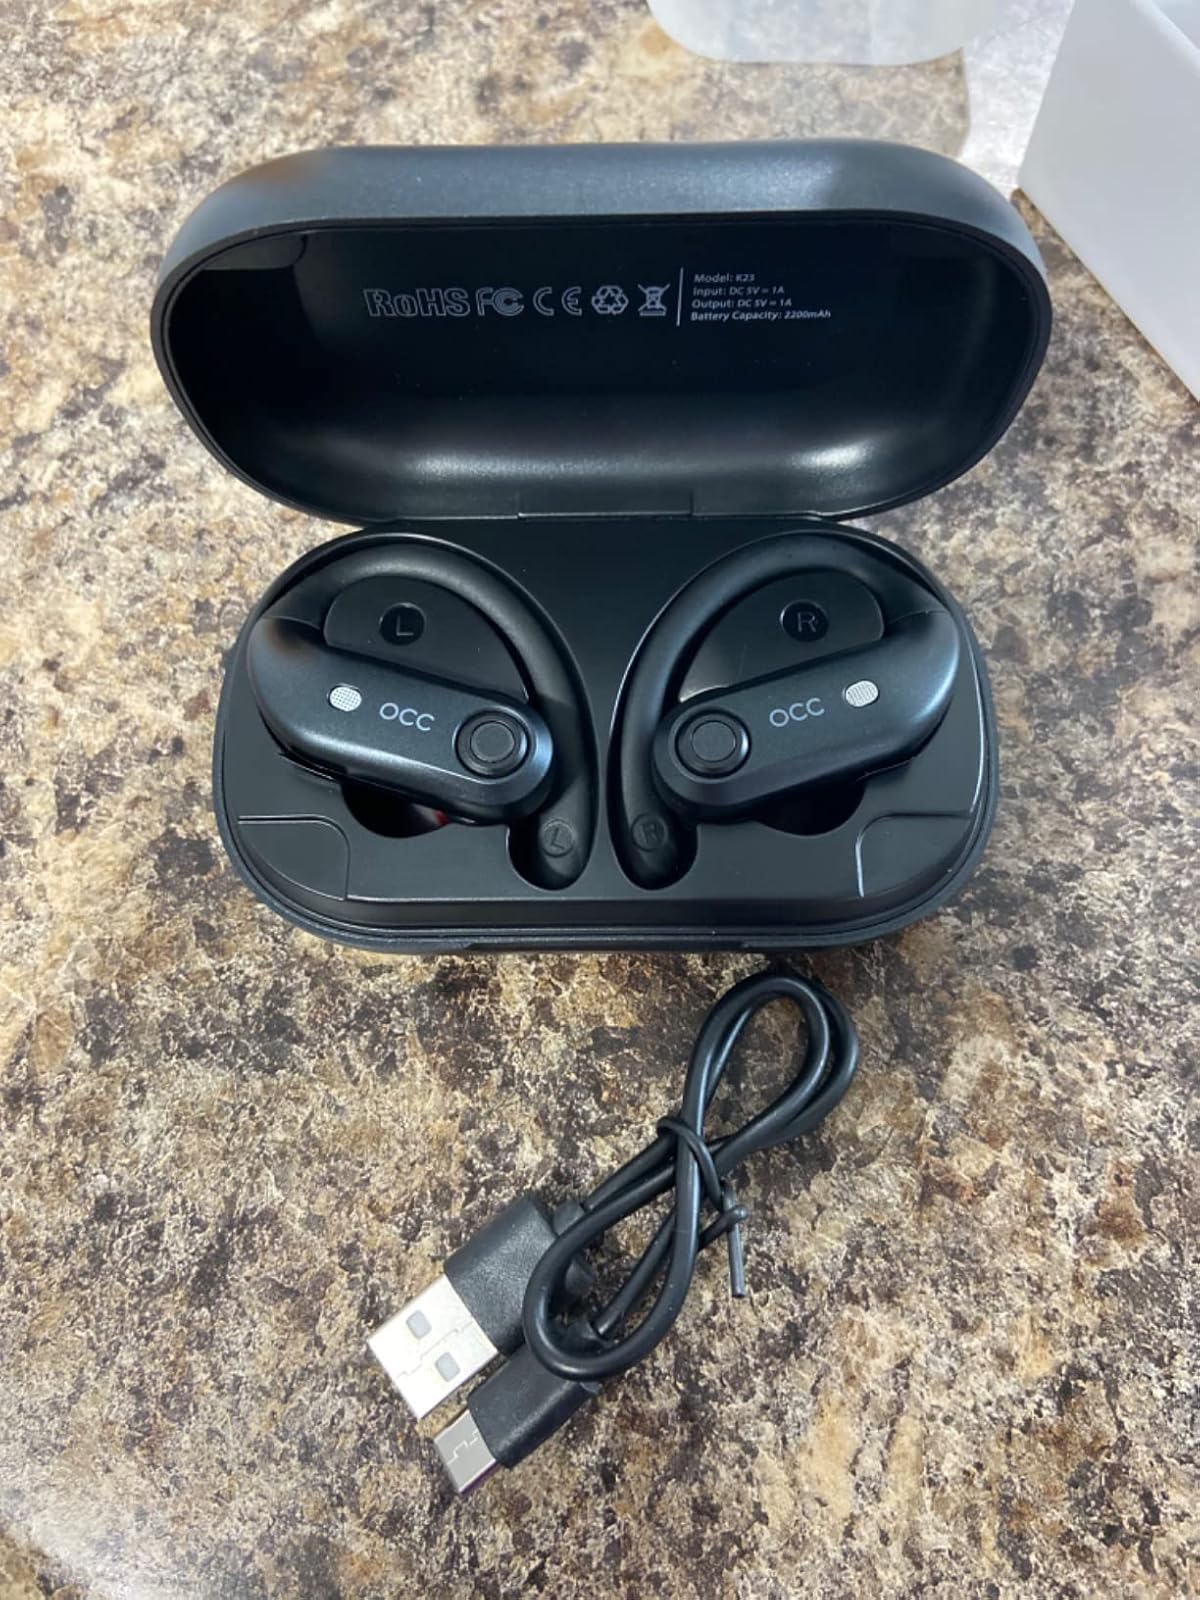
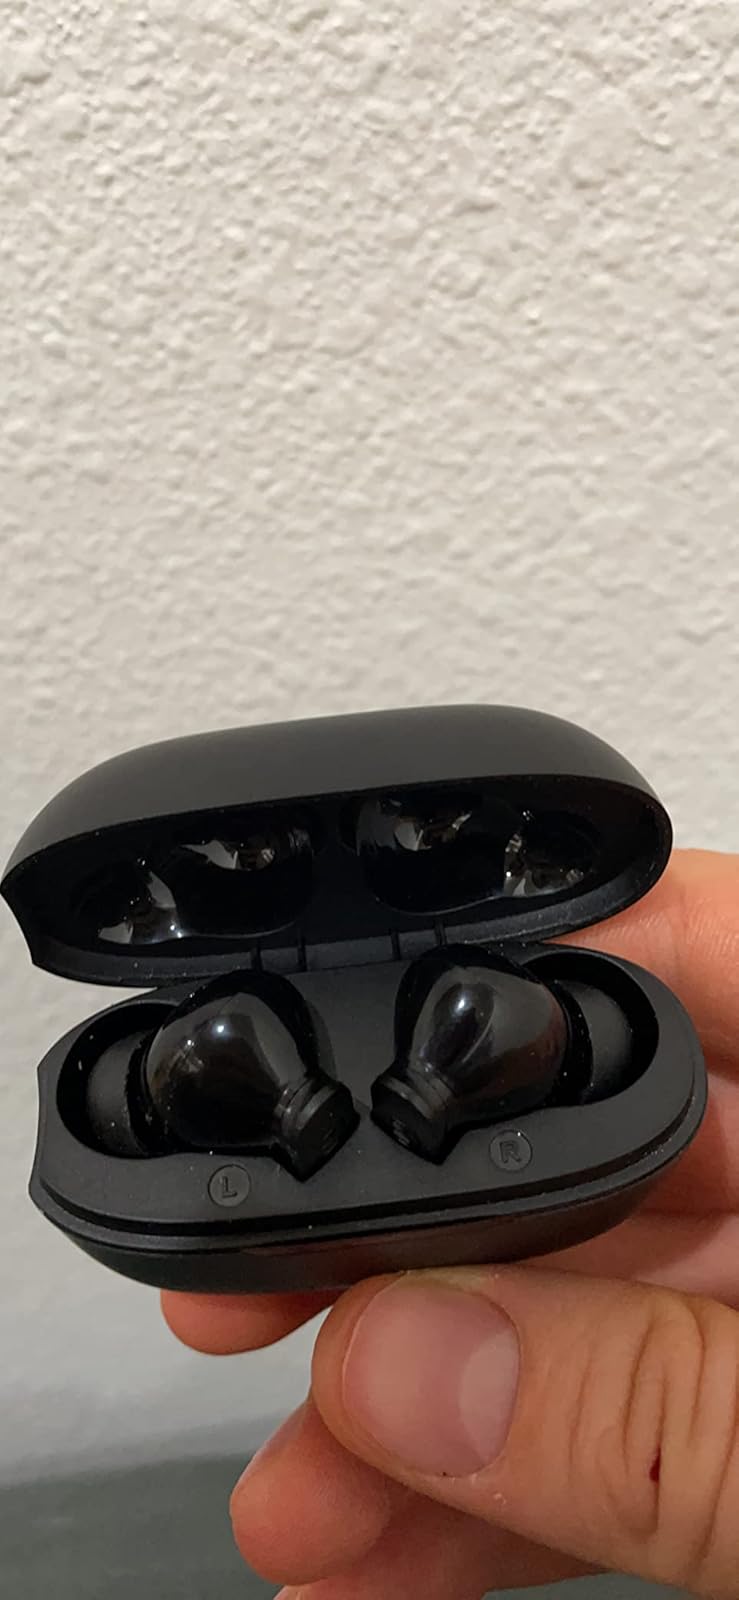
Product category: earbuds
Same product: no